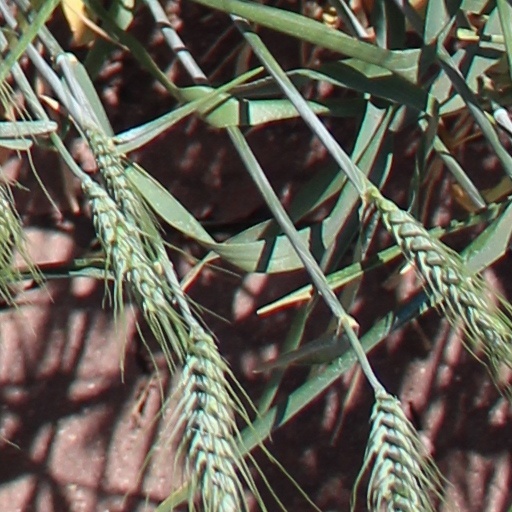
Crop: wheat